Cornell University

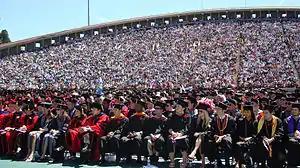
Cornell's commencement ceremony at Schoellkopf Field, the university's on-campus outdoor stadium, in 2008

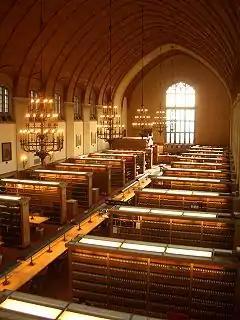
Cornell Law Library, one of 12 national depositories for the print records of briefs filed with the U.S. Supreme Court

Cornell's off-campus research facilities include Shoals Marine Laboratory, a seasonal marine field station on Appledore Island off the Maine–New Hampshire coast, which is operated in conjunction with the University of New Hampshire and focuses on undergraduate education and research. Until 2011, Cornell operated Arecibo Observatory in Puerto Rico, which was the site of the world's largest single-dish radio telescope.